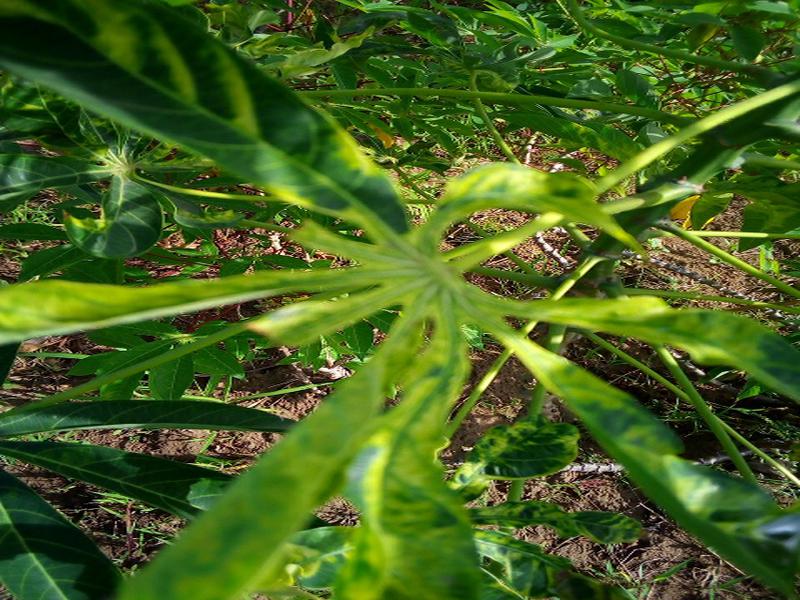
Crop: cassava
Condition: mosaic_disease